Ahmed Bey Mosque

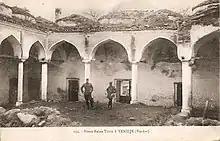
The old madrasa, now destroyed.

The mosque has a simply design, and consists of a square hall prayer, a portico and a minaret. The mosque sports stony zones of three or four rows of bricks that form a building system of incomplete surrounding brick. In its interior the mihrab is preserved, and some places its decoration is also visible.